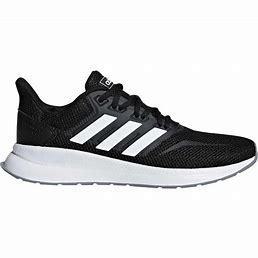
Brand: Adidas
Model: Runfalcon